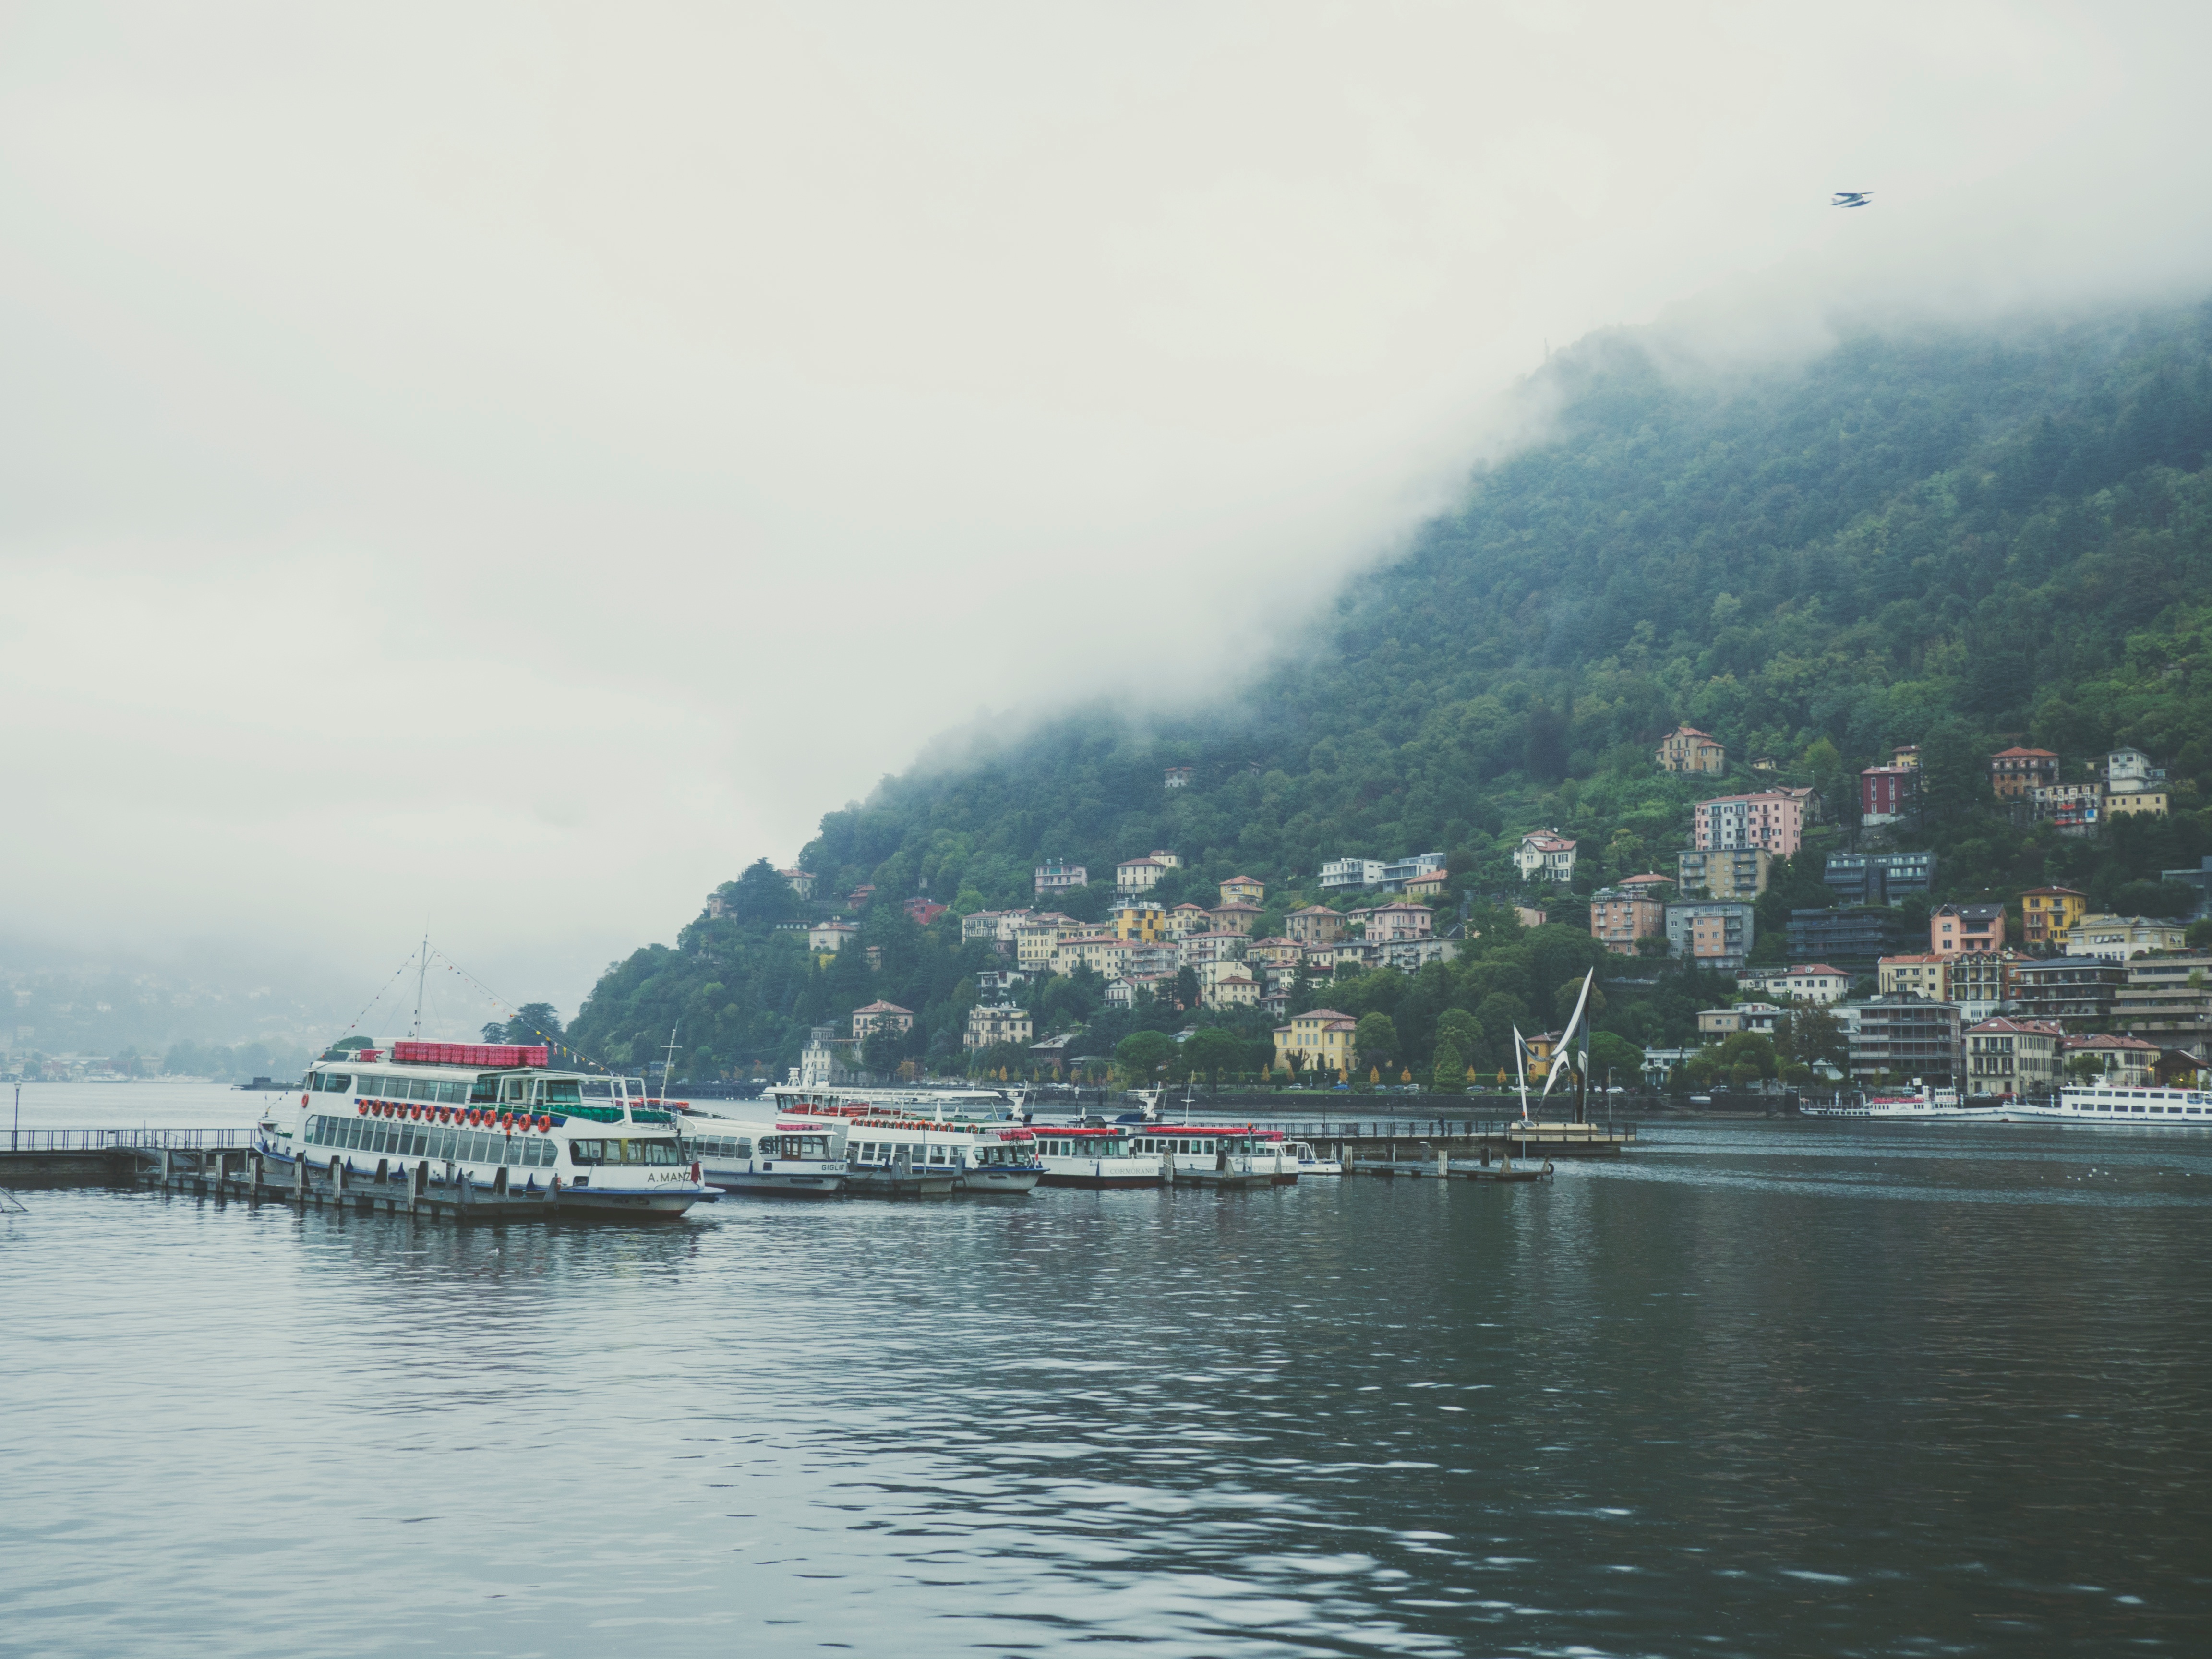
sea, coast, boat, ship, vehicle, bay, harbor, fjord, watercraft, cruise ship, passenger ship, atmospheric phenomenon